Iarnród Éireann

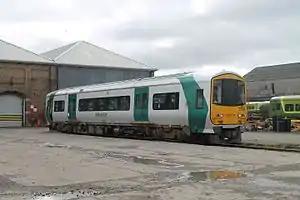
IÉ 2750 Class DMU (2753) at Inchicore Works

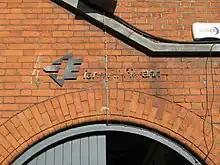
Drumcondra Station

Although the majority of Iarnród Éireann's stations are simply named after the towns they serve, a number of stations in major towns and cities were renamed after leaders of the 1916 Easter Rising, on its 50th anniversary in 1966: